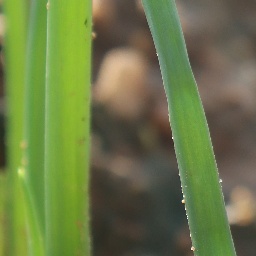
Label: healthy